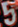
Number: 5